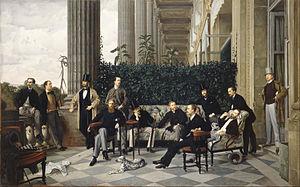
Le prince Edmond Melchior Jean Marie de Polignac est un aristocrate français qui fut compositeur et mécène.
James Tissot, pseudonyme de Jacques-Joseph Tissot, né à Nantes le 15 octobre 1836 et mort à Chenecey-Buillon le 8 août 1902, est un peintre et graveur français.
La Conférence Molé-Tocqueville est la plus ancienne conférence de France ainsi que l'une des plus anciennes sociétés de débat au monde toujours en activité avec l’Oxford Union et la Cambridge Union. Cette conférence a donné naissance au plus important vivier d'hommes politiques de l’histoire de France contemporaine, précisons que cette institution fut souvent le passage obligé pour accéder au sommet de l'État.
Le portrait de groupe est, dans la peinture, une scène de genre représentant plusieurs personnes – une famille, un groupe d'amis, etc. –, incluant ou non le peintre lui-même, en suivant pour chacune les règles du portrait individuel. Devenu profane avec le temps, ce type d'œuvre peinte ou dessinée figure des scènes à caractère anecdotique ou familier.
L'hôtel de Coislin est un hôtel particulier du XVIIIᵉ siècle, situé dans le 8ᵉ arrondissement de Paris à l'angle de la rue Royale et de la place de la Concorde.